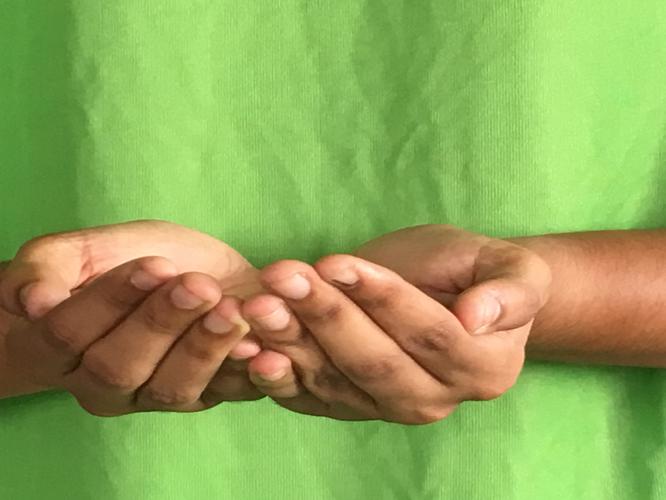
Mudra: Pushpaputa
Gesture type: double_hand